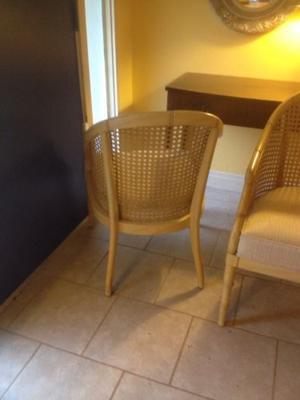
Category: chair